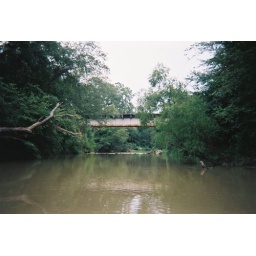
This bridge runs above the old train bridge pilings.